Sinking of SS Kaiser Wilhelm der Grosse

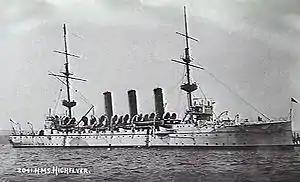

The battle of 26 August 1914 began when the German raider "Kaiser Wilhelm der Grosse" was caught by surprise in a harbour, taking on coal from three German and Austro-Hungarian colliers. "Highflyer", greatly outgunning the German auxiliary cruiser, first demanded surrender, but the German commander argued that the British had violated Spain's neutrality.